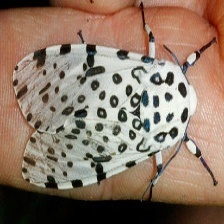
Species: GIANT LEOPARD MOTH